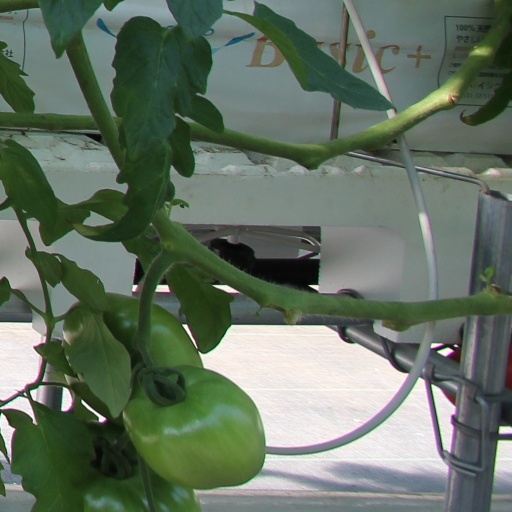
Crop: tomato